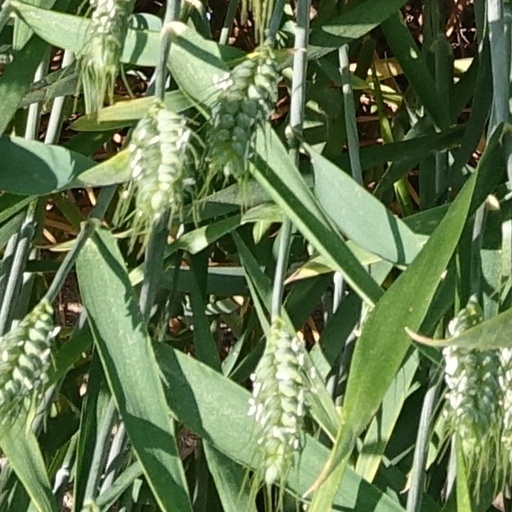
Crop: wheat